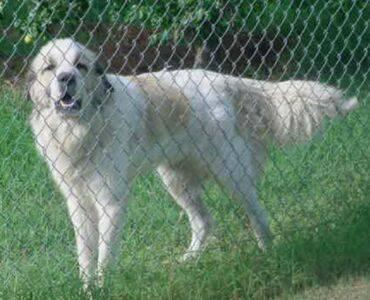
dog